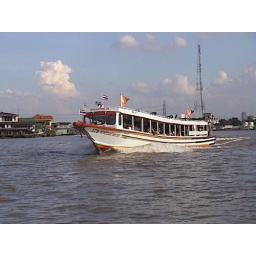
Long boat up the river in Bangkok